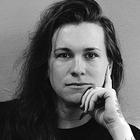
Age: 34